Tollerodden

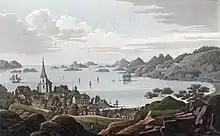
Tollerodden summer 1800. Customs house is the two story building clearly seen to the right.

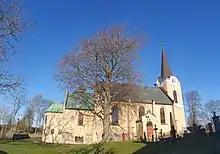
Larvik church 2020

"Tollerodden" means "The Customs peninsula" as a Customs house was situated here. The name was spelt "Tolderodden" (with "ld") until 1917 when Norway had its second modernization of the language replacing Danish words and spelling closer to Norwegian dialects. "Tolder"/"toller" means the Customs officer and "odden" means point, headland, or peninsula.